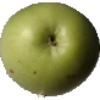
Label: apple_granny_smith